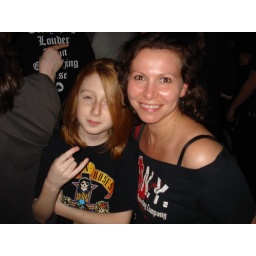
I wanted to throw this kid in my bag and take him home. Such a little rock star in training.